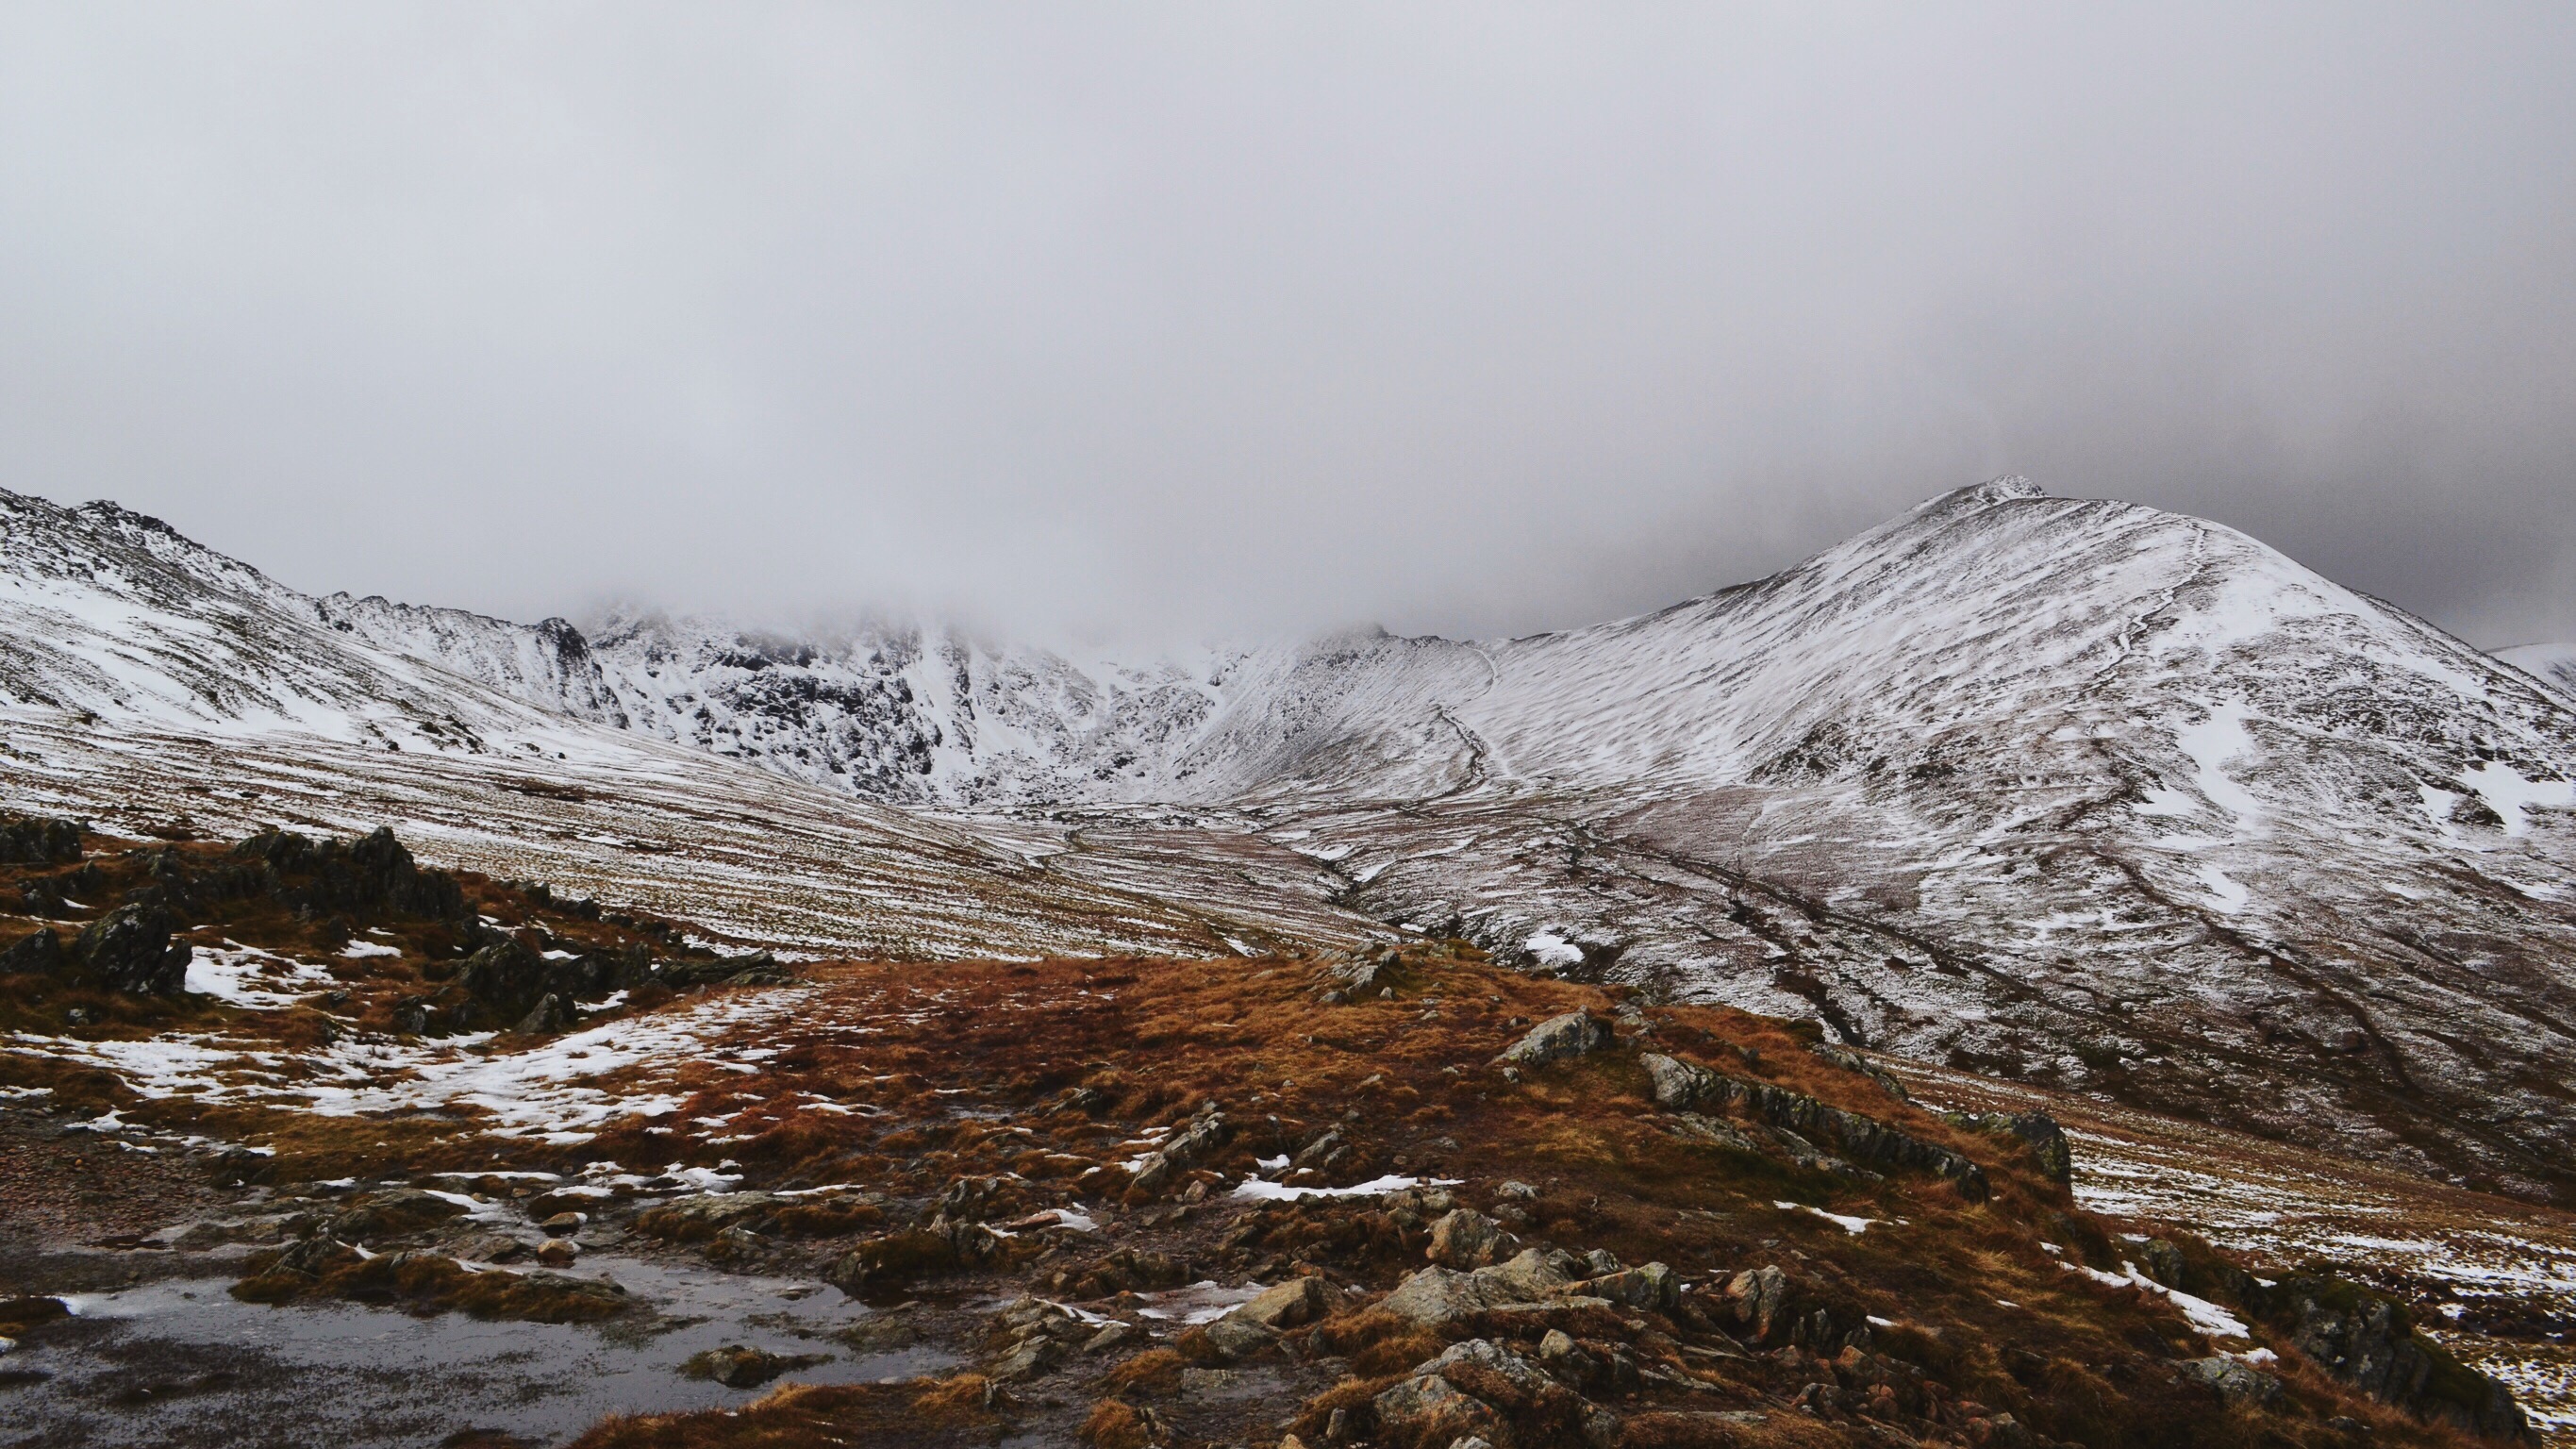
landscape, nature, wilderness, mountain, snow, winter, fog, hill, mountain range, foggy, weather, season, ridge, summit, alps, plateau, fell, landform, mountain pass, geographical feature, atmospheric phenomenon, mountainous landforms, geological phenomenon